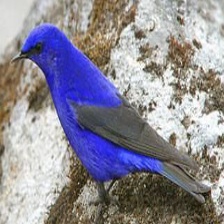
Species: GRANDALA
Scientific name: GRANDALA COELICOLOR